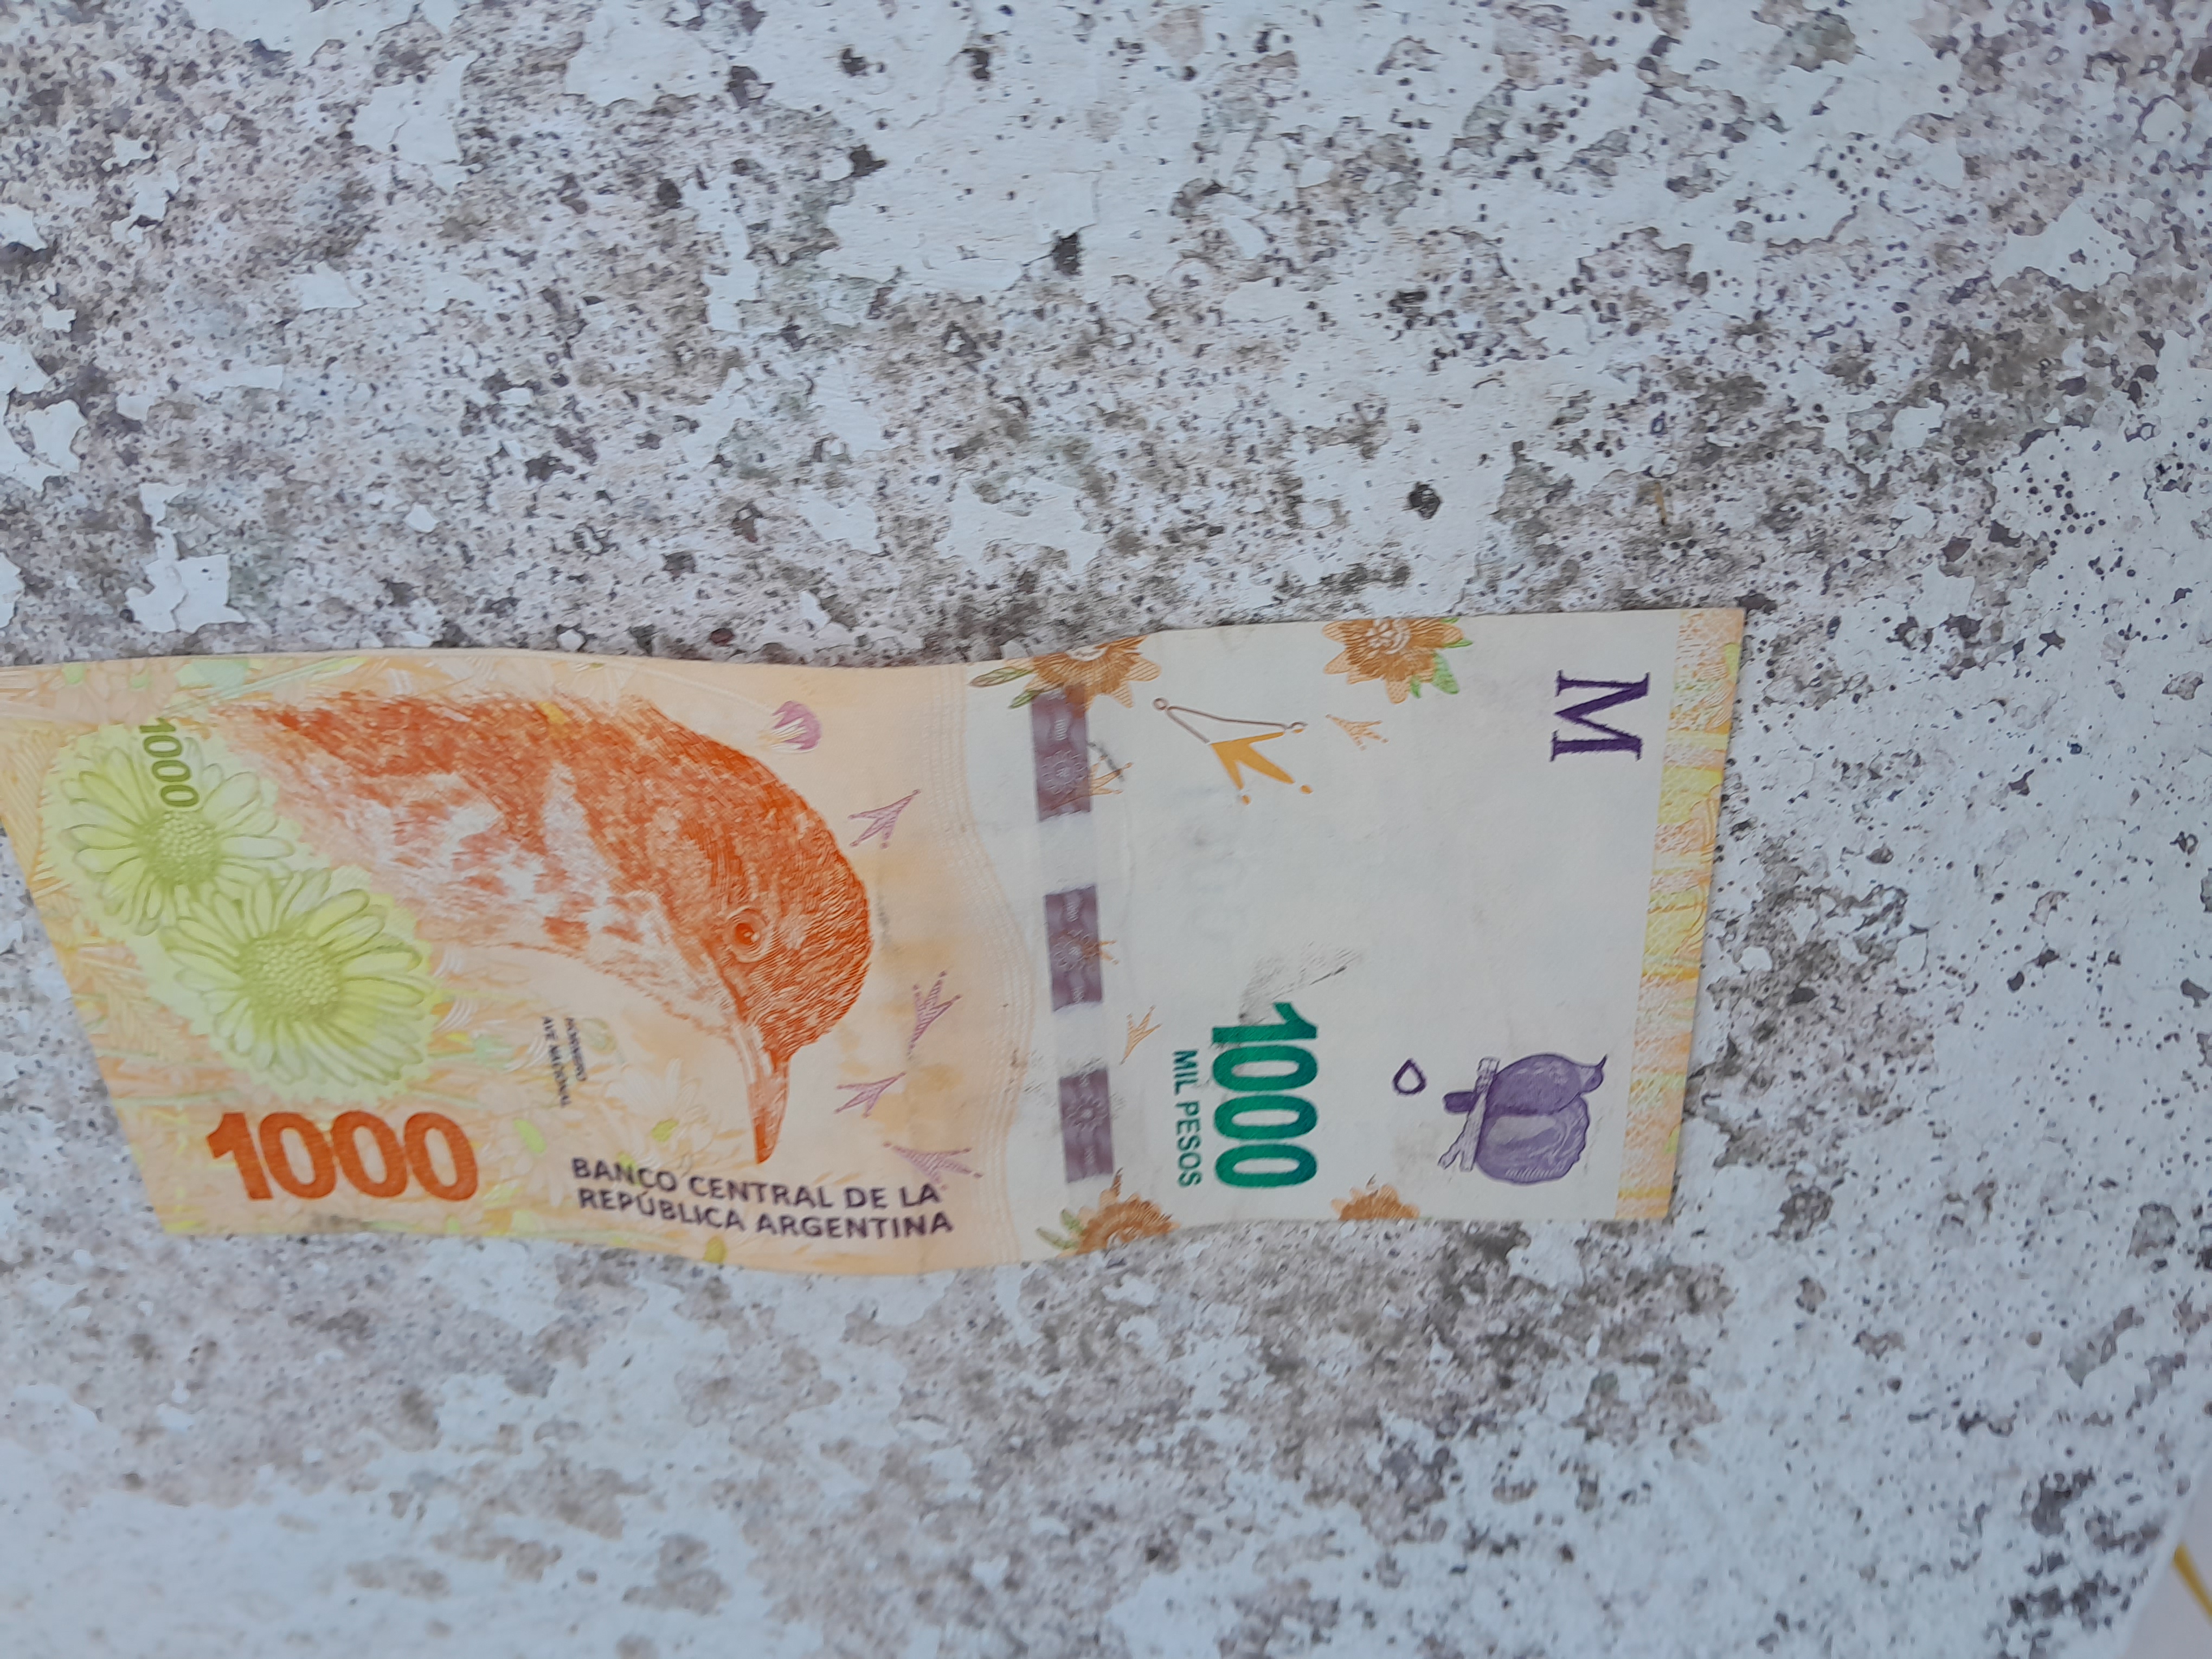
Denominación: 1000